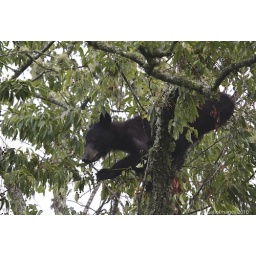
GSMNP Young black bear in cherry tree at Cades Cove